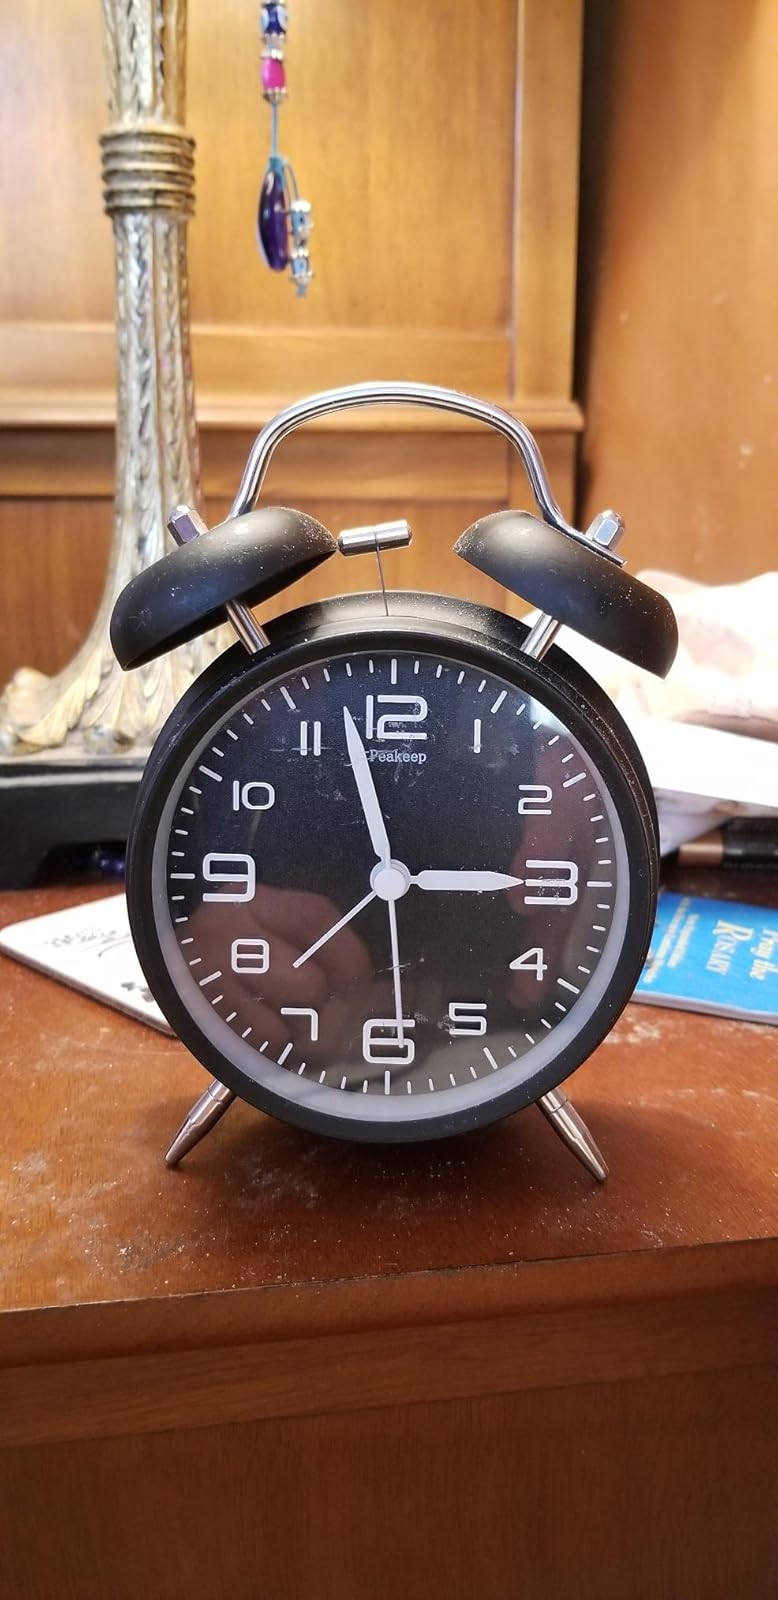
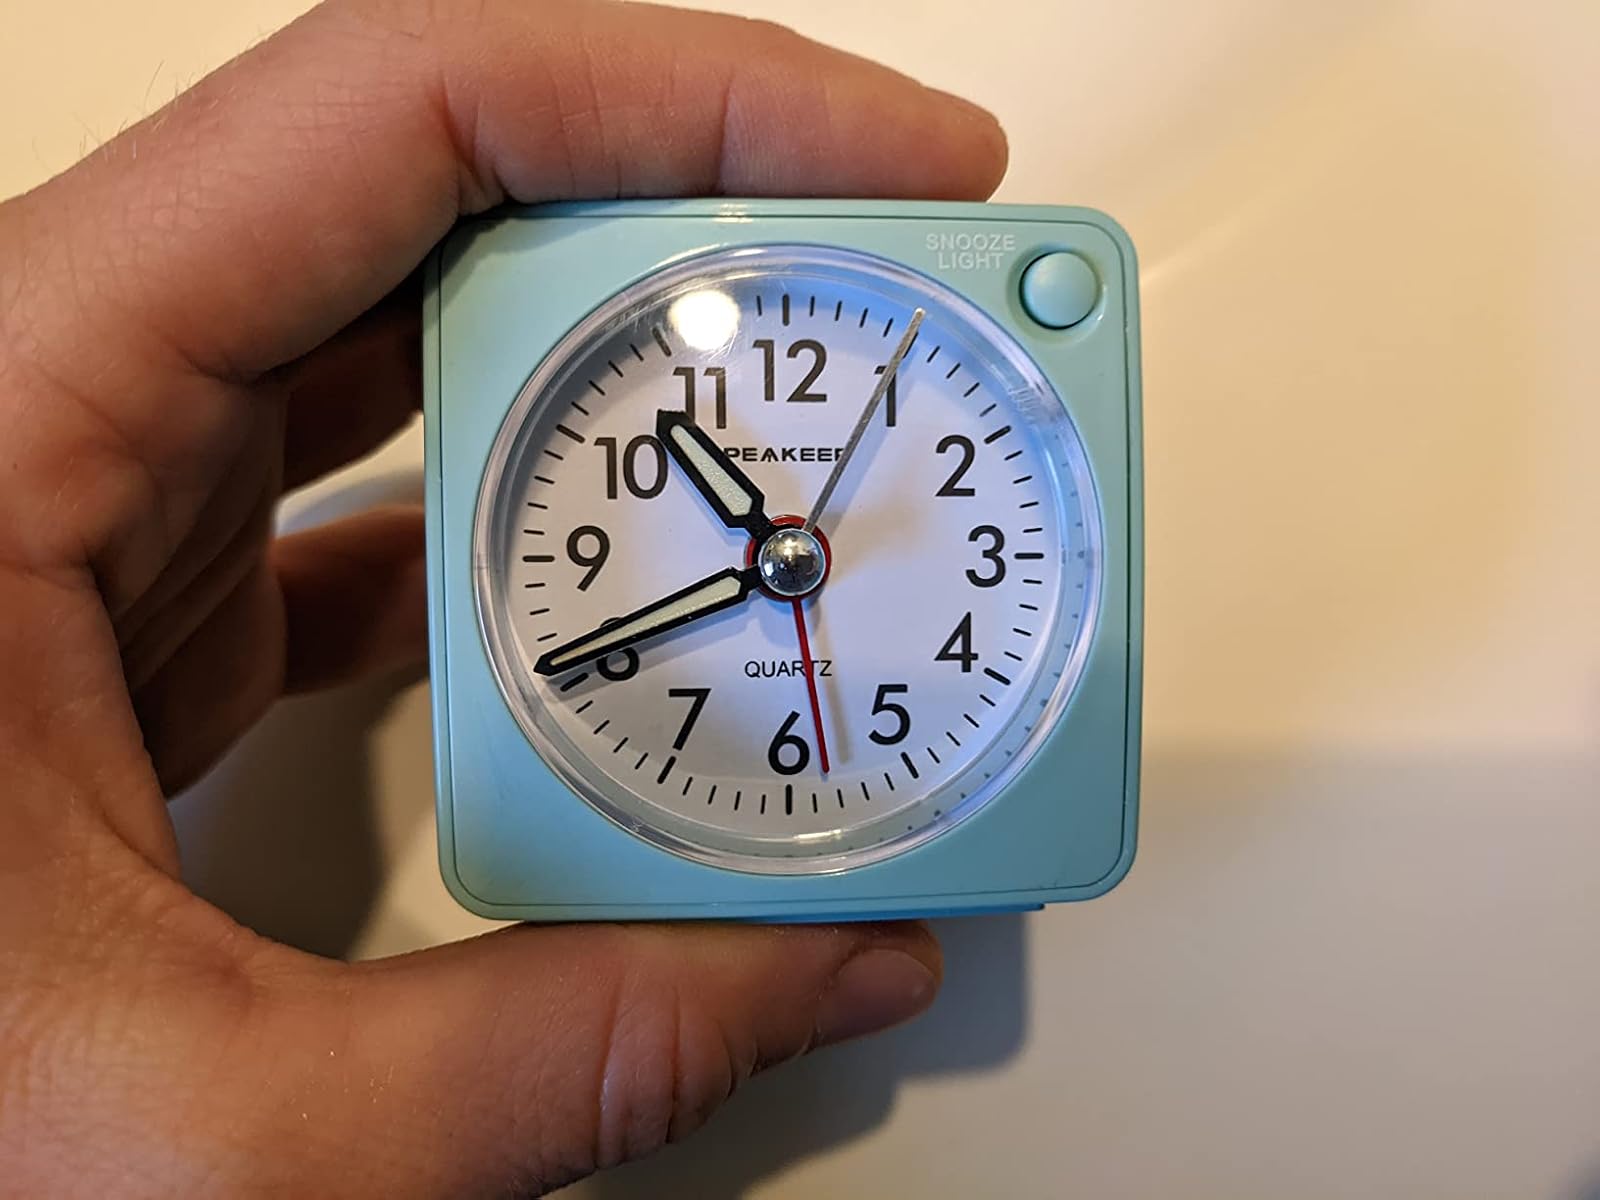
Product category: clock
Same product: no